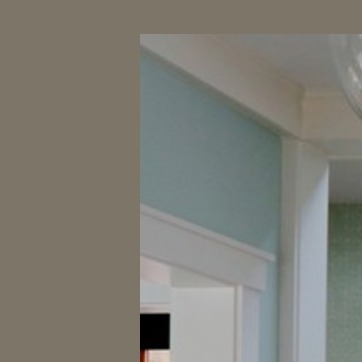
Material: painted